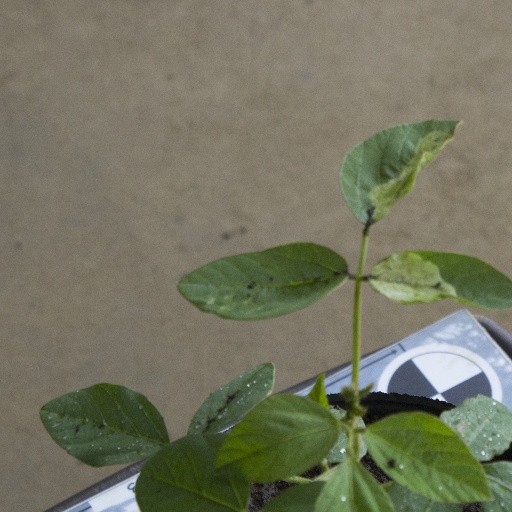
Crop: soybean